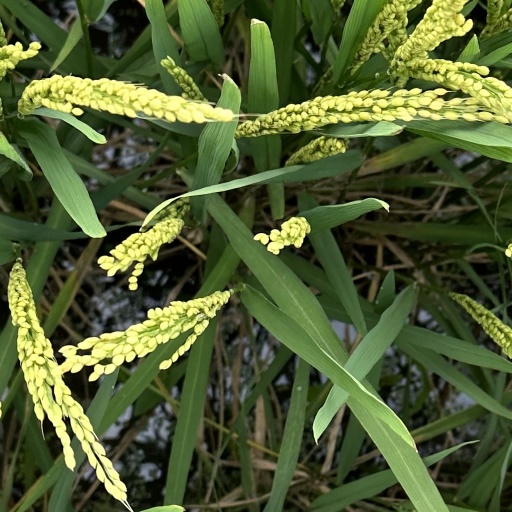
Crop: rice